Question: Please indicate a possible affordance area of bicycle that can be used for sitting on
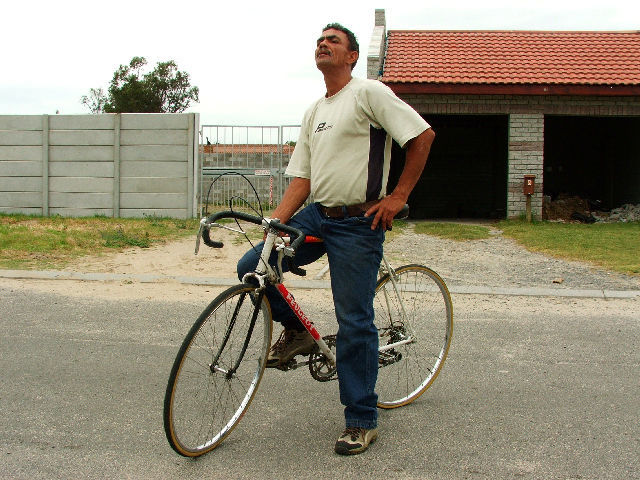
Answer: [363.083, 201.494, 410.047, 223.858]